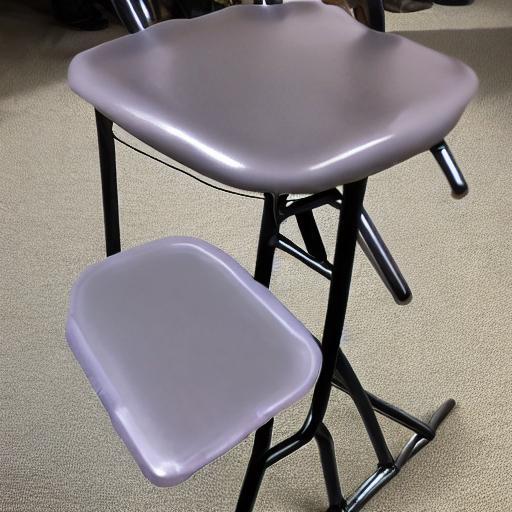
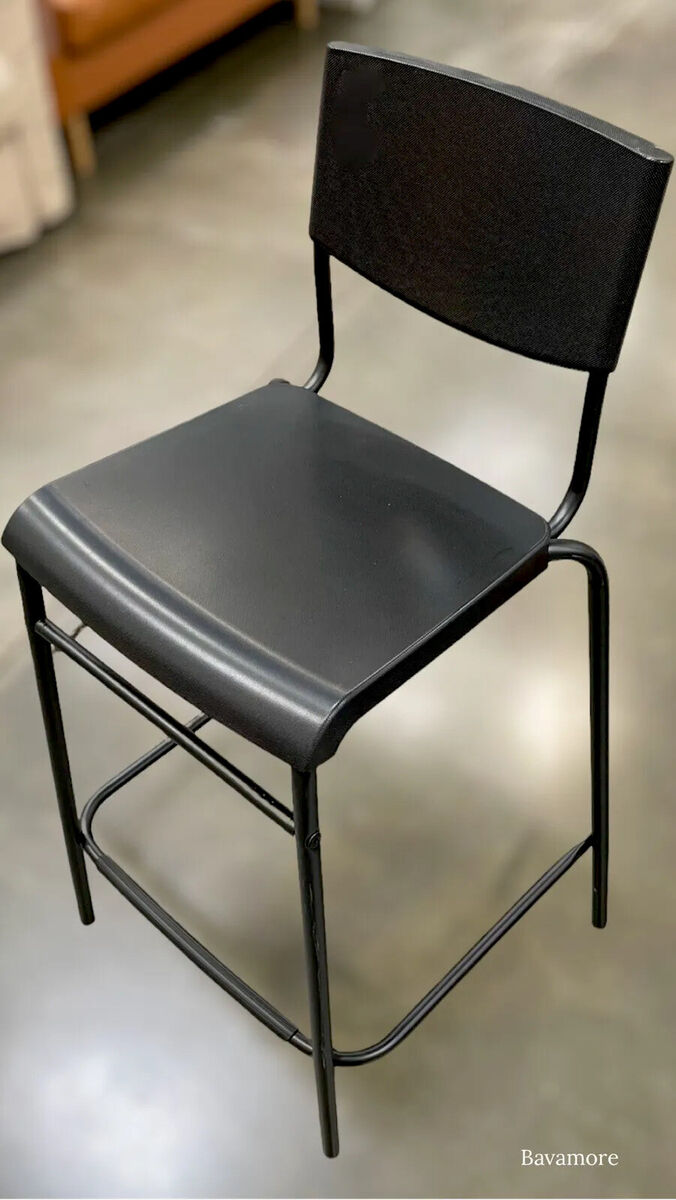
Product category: stool
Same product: no